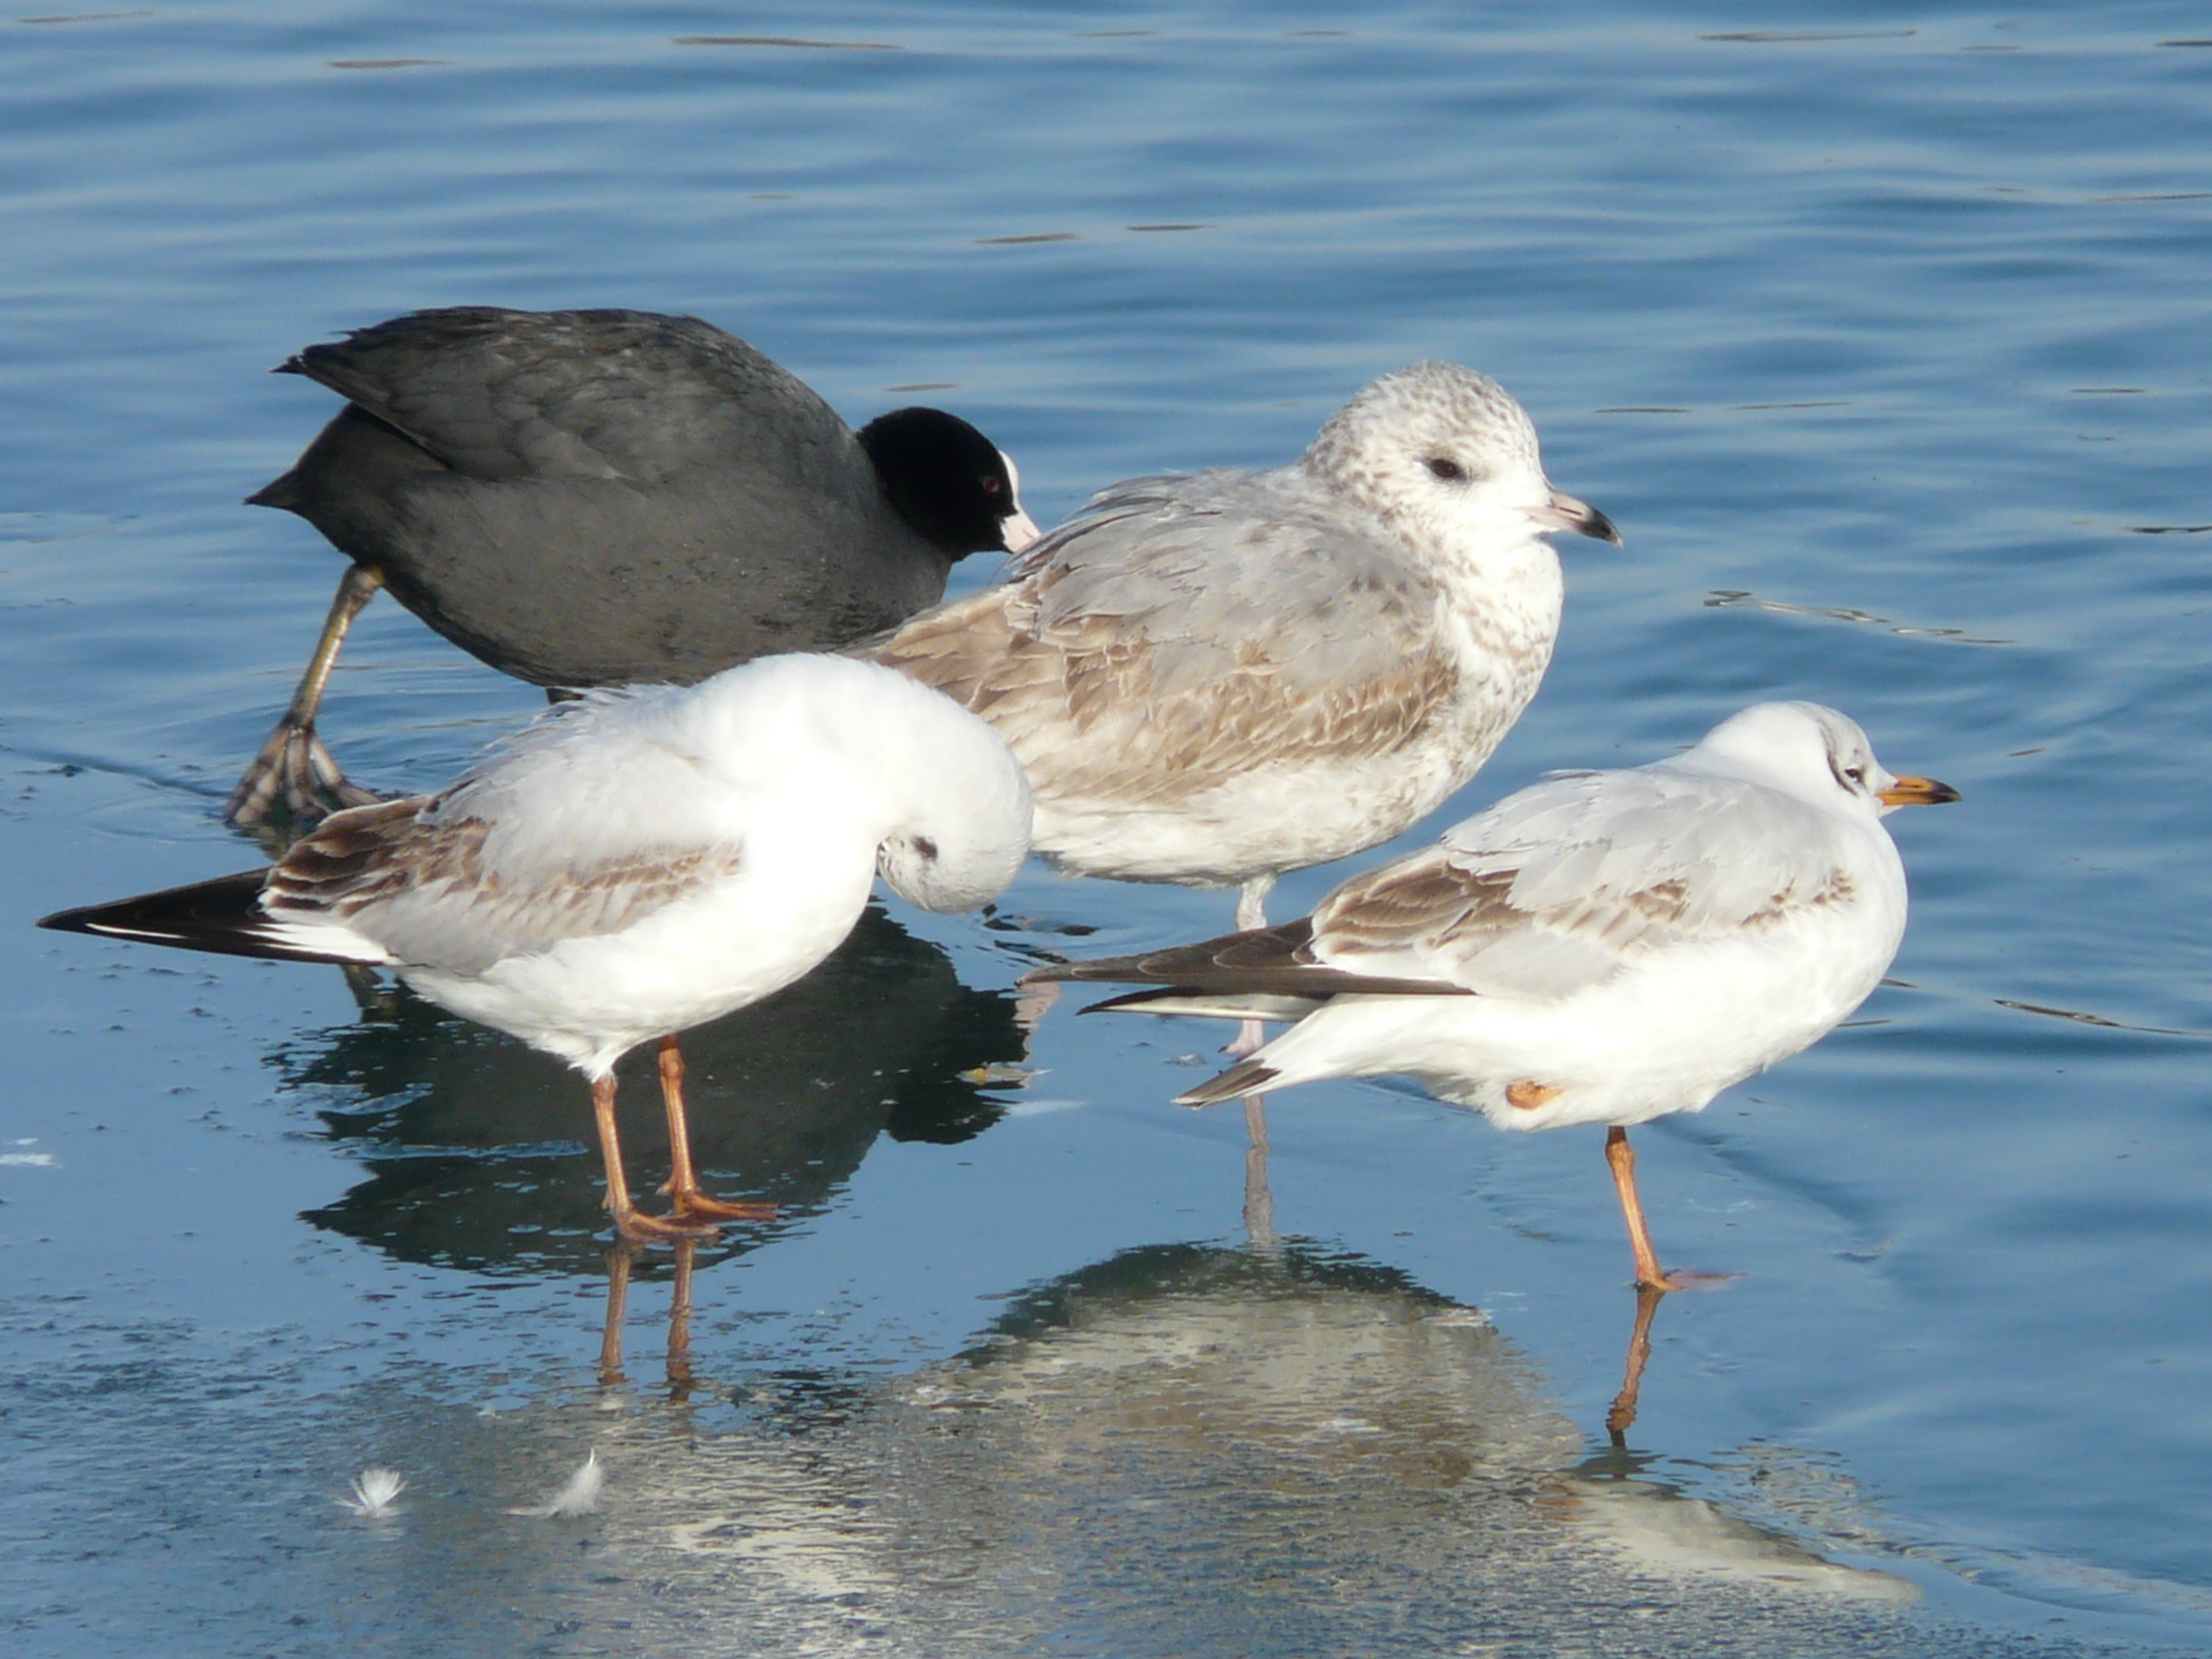
sea, cold, winter, bird, animal, seabird, wildlife, ice, gull, beak, fauna, gulls, stand, one, vertebrate, creature, coot, outsider, shorebird, sandpiper, charadriiformes, european herring gull, great black backed gull, cinclidae, calidrid, red backed sandpiper